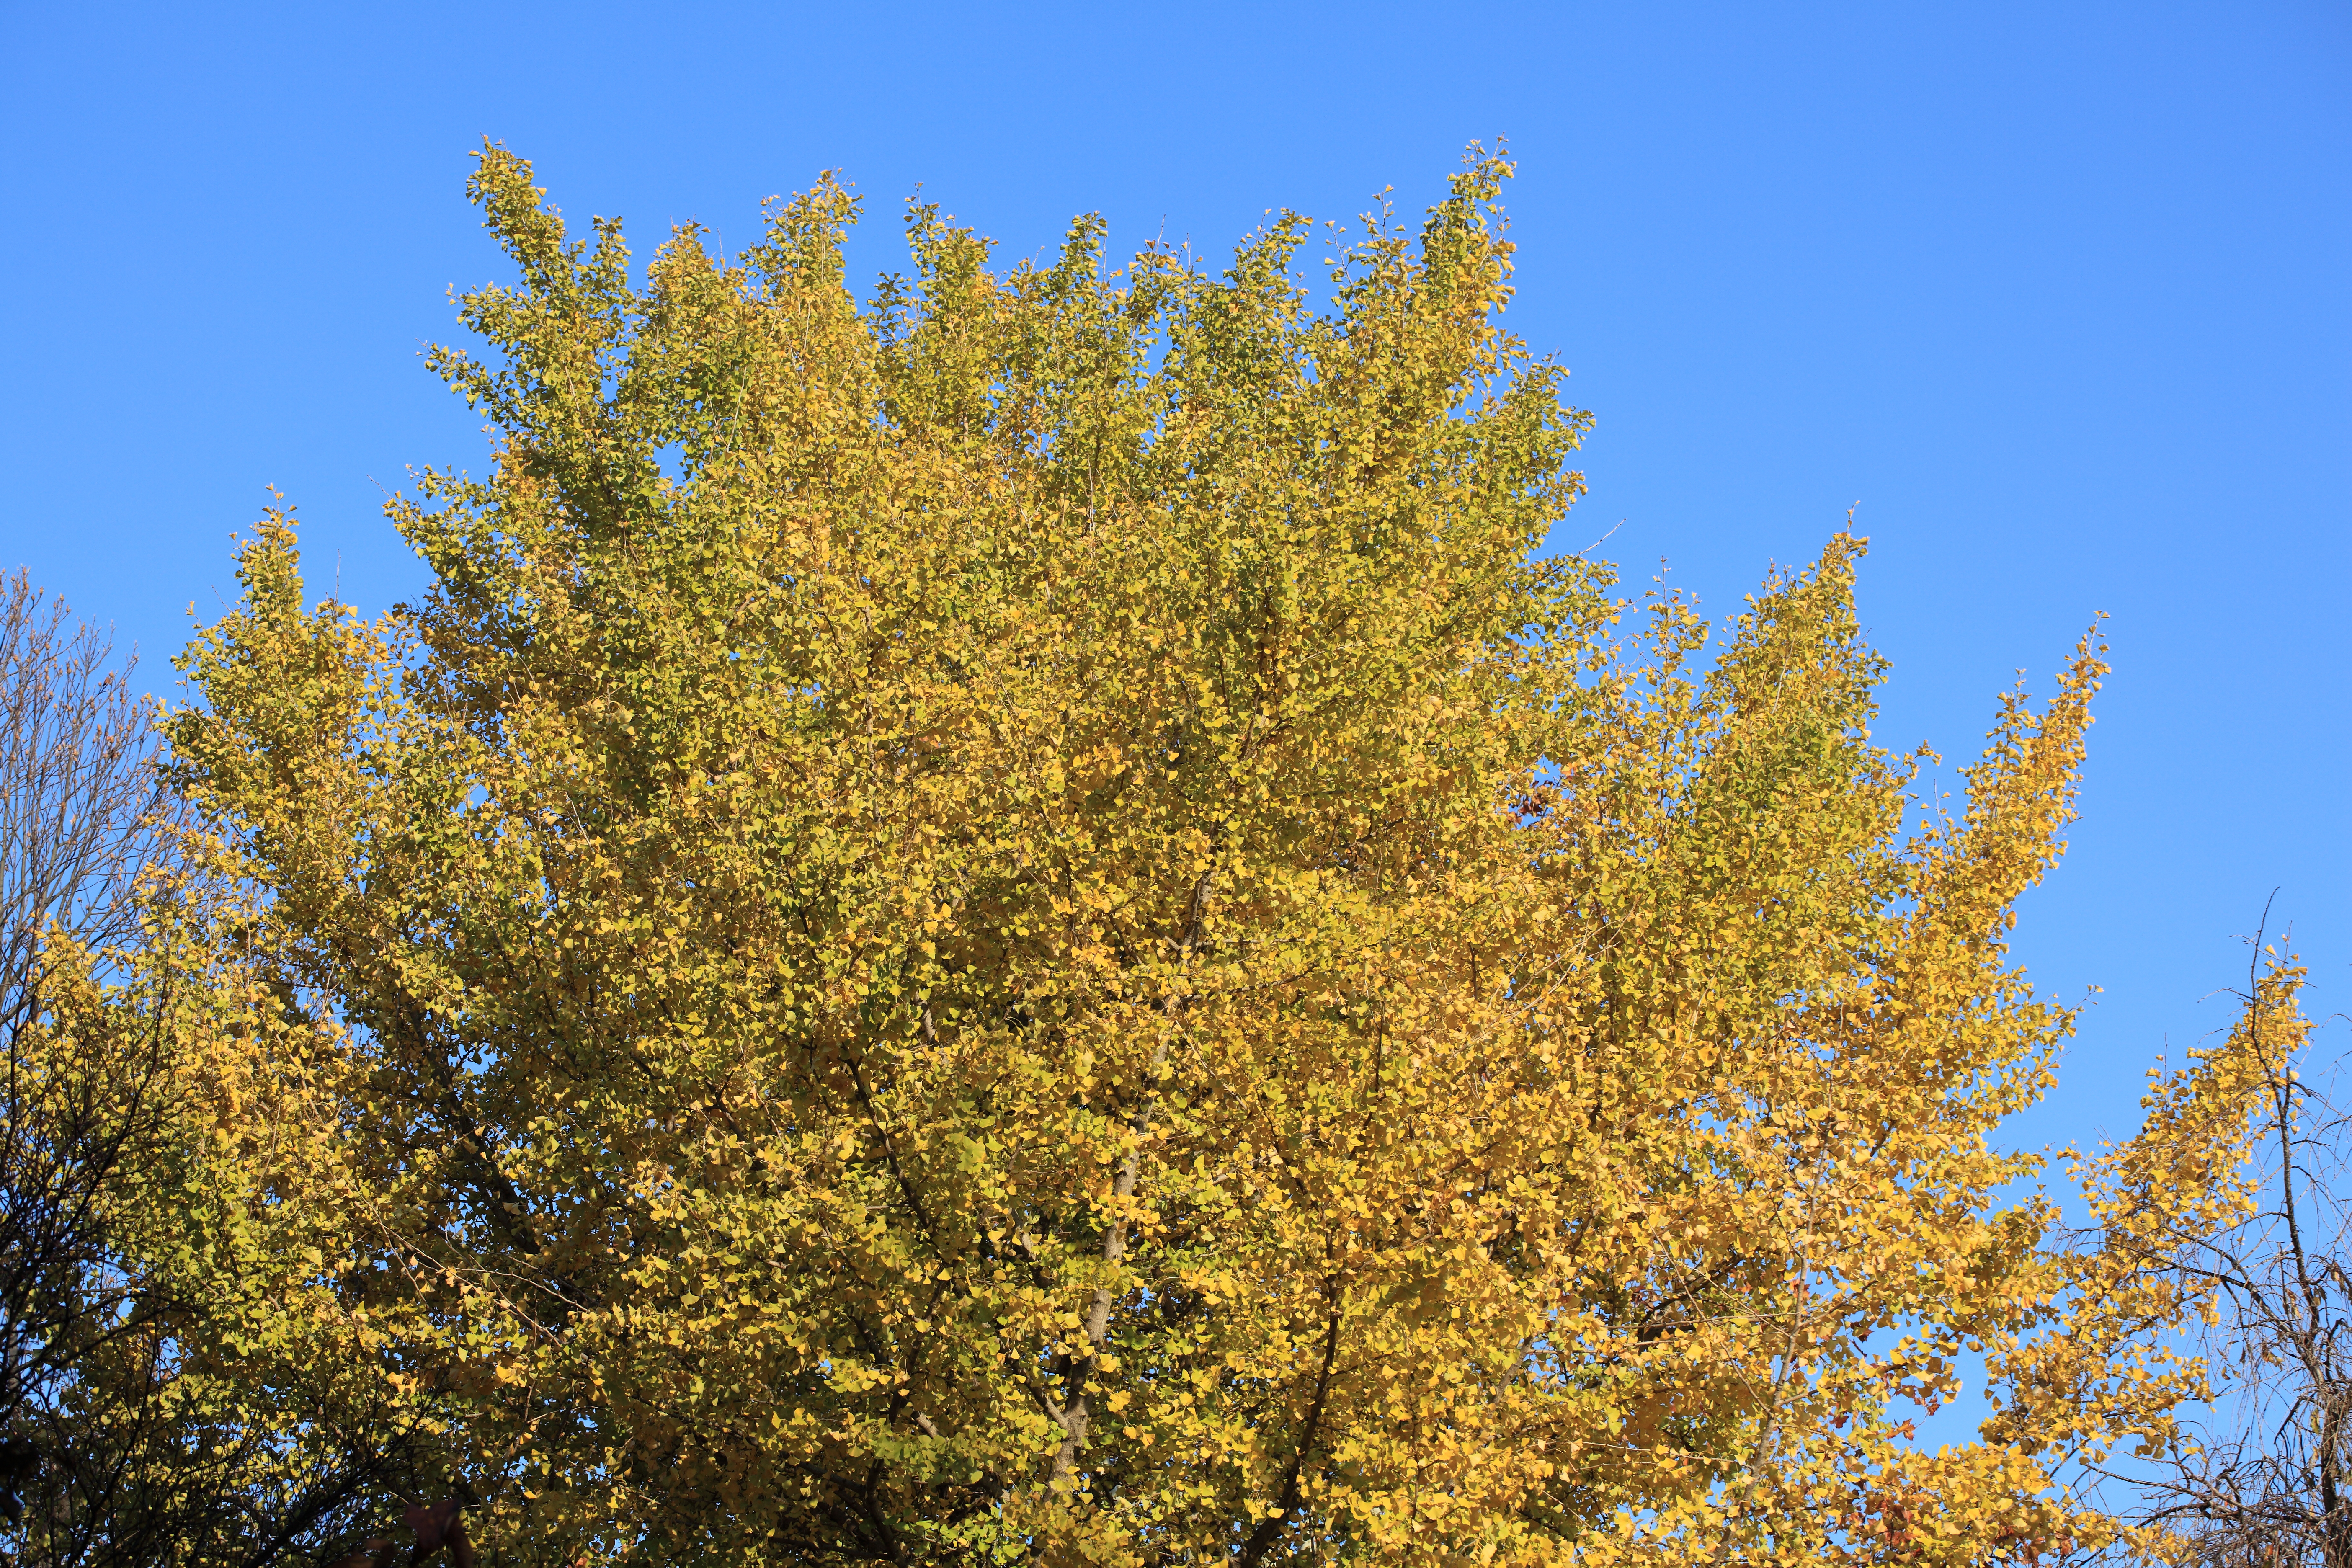
tree, branch, plant, leaf, fall, flower, high, evergreen, autumn, season, tokyo, shrub, deciduous, 5d, ginkgo, biloba, hires, markii, ecosystem, hi, res, resolution, koganei, musashinopark, taxonomy binomial ginkgobiloba, flowering plant, maidenhair tree, biome, woody plant, land plant